MV Nimbin

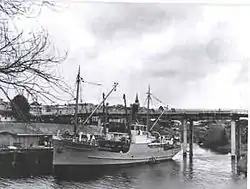
"Nimbin" at dock on the river

In late December 1934 "Ulmarra" was partly disabled by the loss of a propeller blade which was snapped off by a submerged object in the Clarence River. "Nimbin" came to assistance and towed "Ulmarra" the voyage of nearly 300 miles. The master of the "Ulmarra" said that "Ulmarra" was not rendered helpless by the incident, and the ship could, if necessary, have steamed unaided, but as "Nimbin" was coming down to Sydney from Richmond River, it was considered advisable for "Nimbin" to assist. During the long tow "Ulmarra" was able to run her engines, and at times a speed of well over was attained.